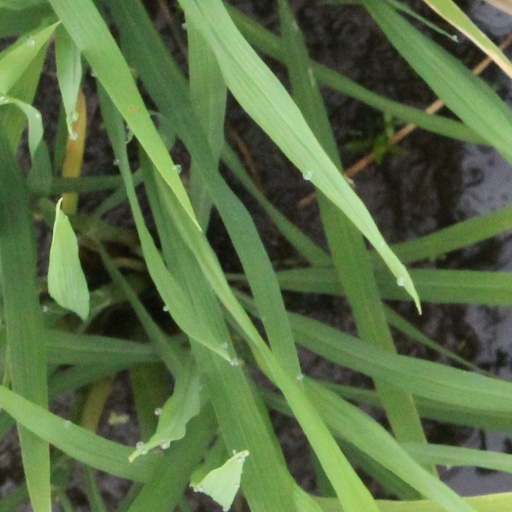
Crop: rice